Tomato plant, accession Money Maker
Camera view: vertical (180 deg); turntable rotation: 300 degrees
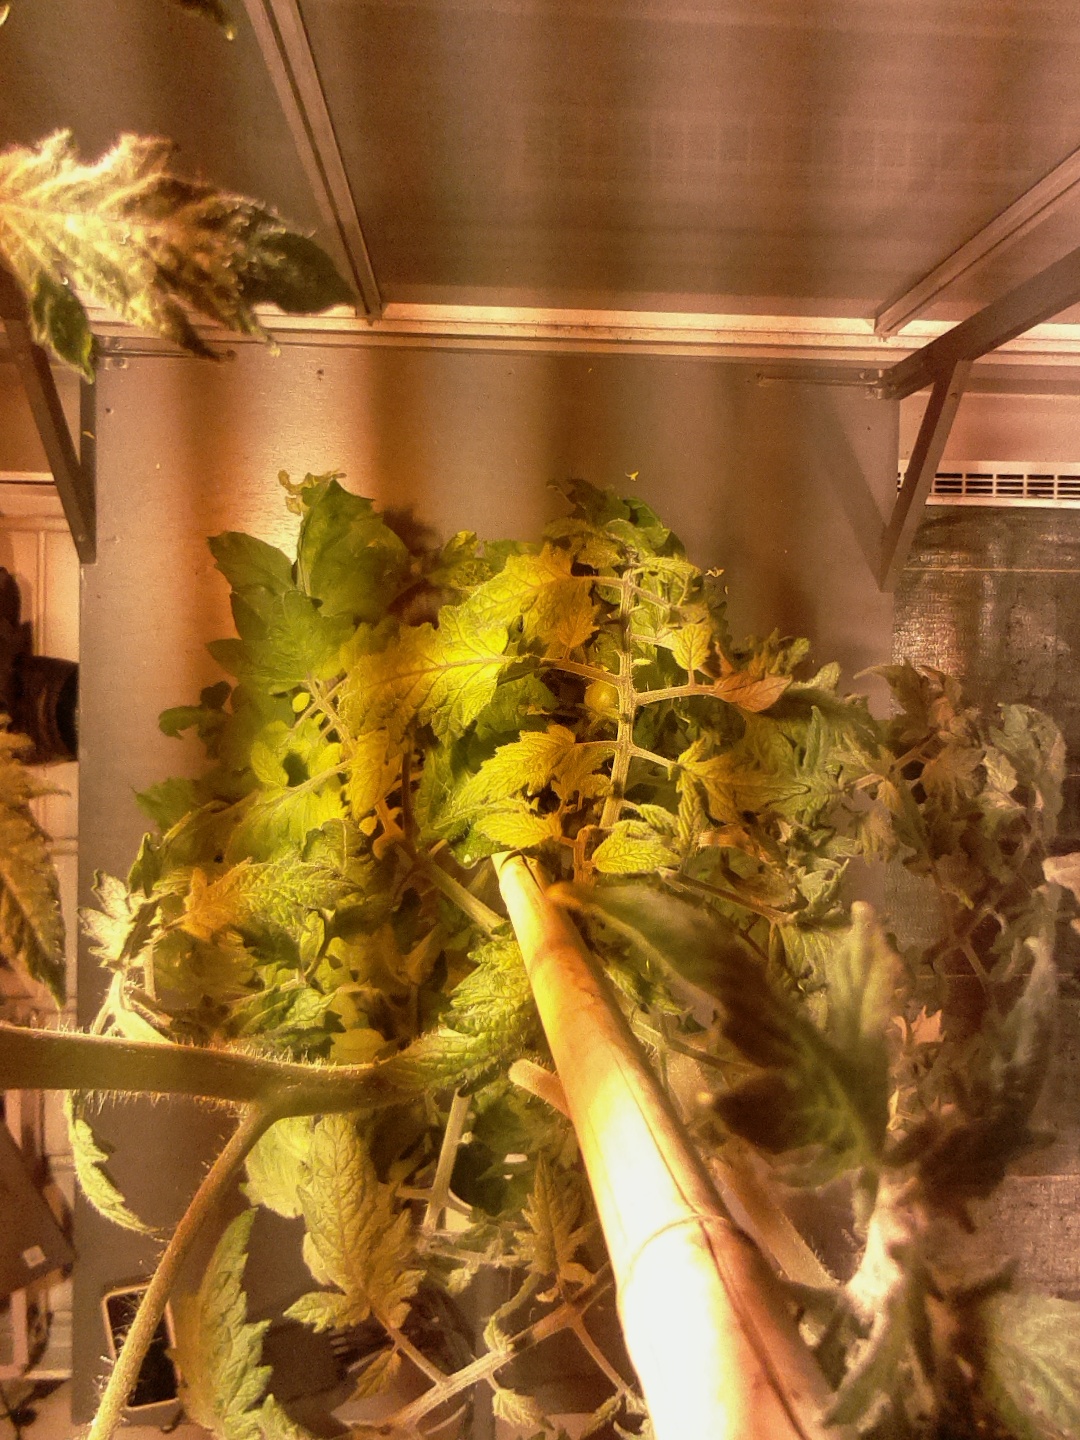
BBCH growth stage 72: 20%-30% of final fruit size